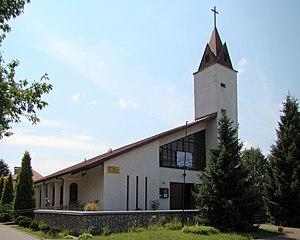
Złojec est un village de la gmina de Nielisz, du powiat de Zamość, dans la voïvodie de Lublin, situé dans l'est de la Pologne.